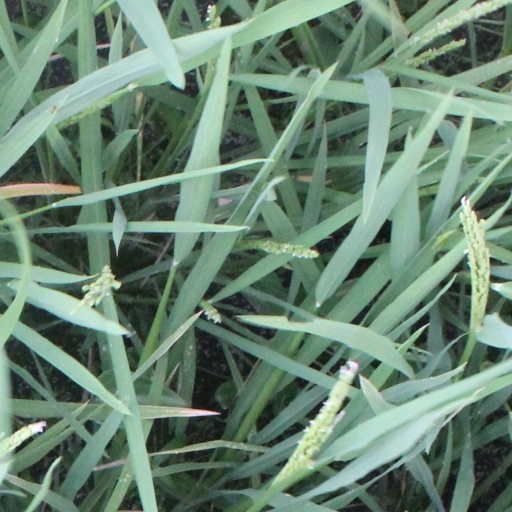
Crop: rice